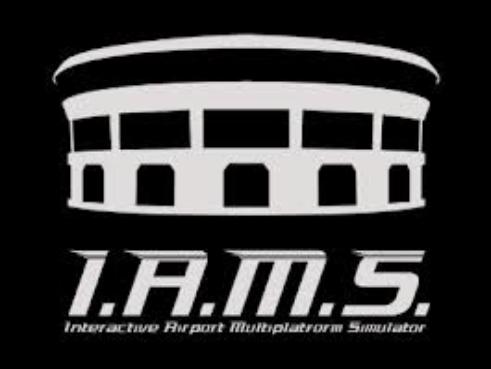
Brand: Iams
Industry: Food